Frederick John Shore

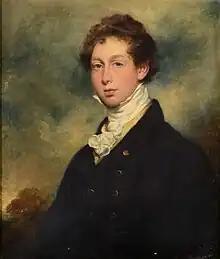
Portrait c. 1820 by Arthur William Devis (1762 - 1822)

Frederick John Shore (31 May 1799 – 29 May 1837) was a civil servant and judge who worked in the East India Company service in India. He was a son of John Shore, 1st Baron Teignmouth (1751–1834). Unusual for the period, Shore was openly critical of East India Company rule in India. He was particularly vocal against the idea of using English as the sole language in India and wrote in defence of local language use. He published under the pen name "A friend to India" in the "India Gazette", a Calcutta periodical.